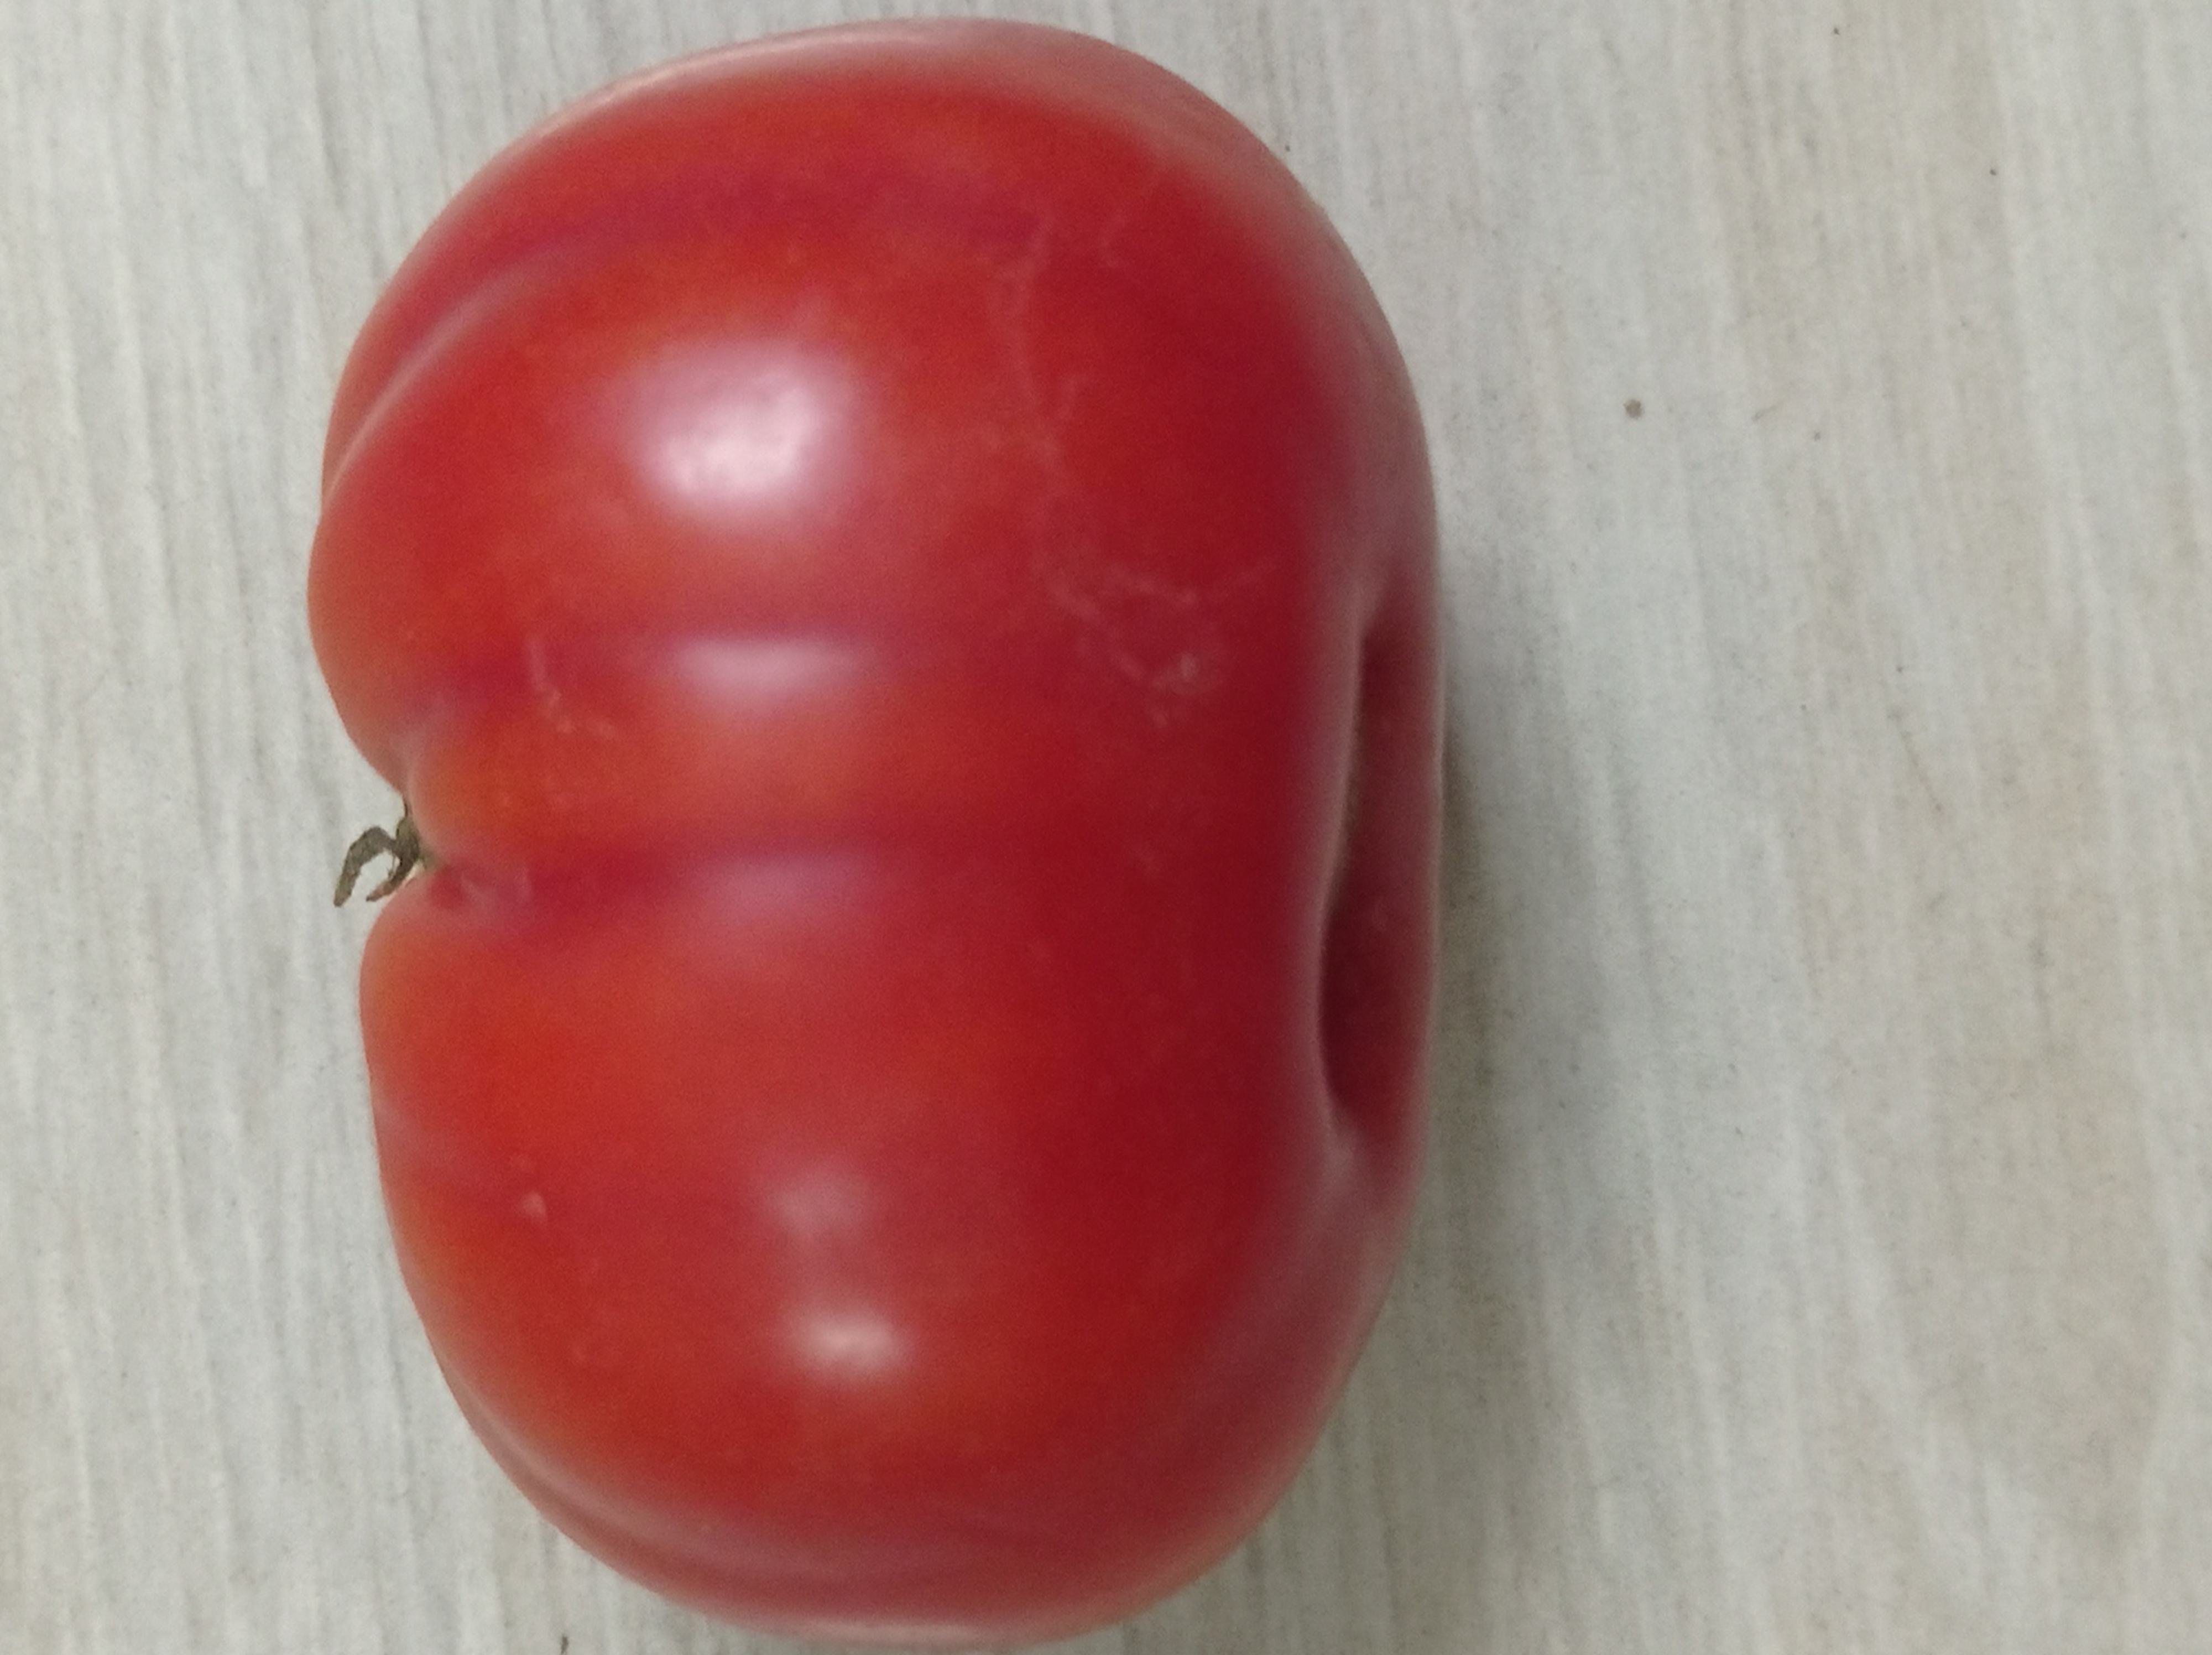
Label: Fresh